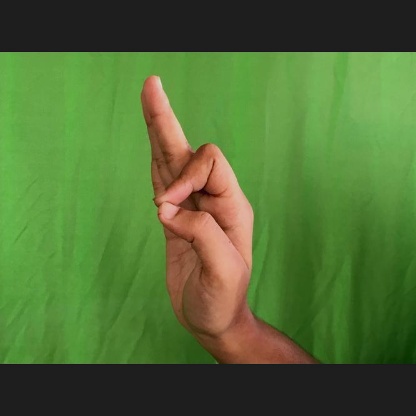
Mudra: Aralam